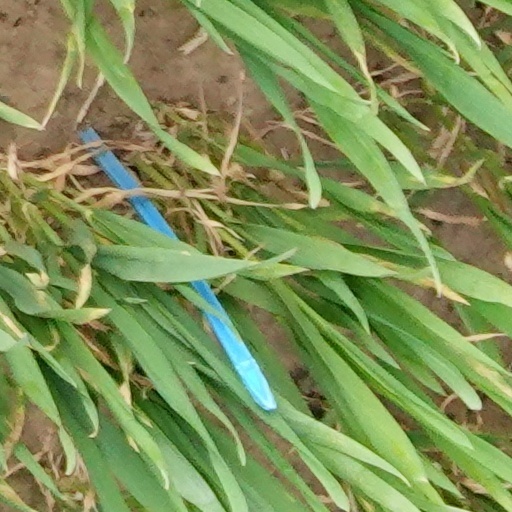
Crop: wheat